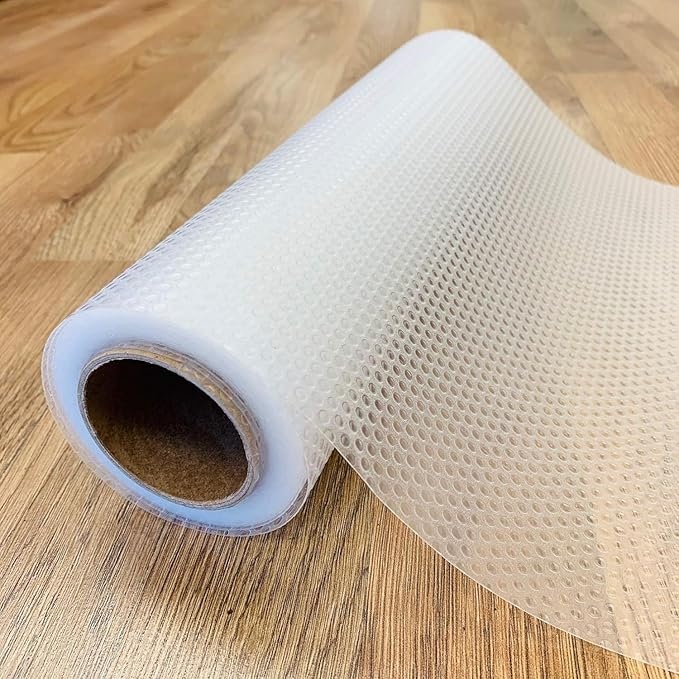
13.8 INCHES x 20 FEET (236 Inches) Non-Slip Shelf Liner, EVA Kitchen Liner, Non-Adhesive Liner, Original Smooth Shelf Liner, Durable Strong Grip Liner, Stain-Proof Shelf, Drawer, Cabinet Liner, Clear
About This MADE IN TURKEY: Our shelf liner was manufactured in our factory in Turkey. It is made out of high quality food grade EVA material. It is BPA free, so it is safe to be used in contact with fruits and vegetables directly. It is water proof, dust proof, and oil proof. It protects your shelves, cabinets, and drawers from scratching. WASHABLE: You can easily wash any stains and this shelf liner doesn't leave any stain marks. You can have your shelf hygiene at its finest. Protect your cabinets with the quality and the features of our cabinet liner! CAN BE USED ANYWHERE: Our drawer liner is mainly used in shelves. But you can use it wherever you need them. If we were to give examples, you can use it in shoe racks, drawers, cabinets, and refrigerators! this shelf liner easily accomodates to wherever you place it. You can even use our shelf liner as a place mat. Free DIY to any size and shape you want. EASILY INSTALLED: You can easily trim the drawer liner with a household scissor to adjust the size you want. Place the liner down in your drawer or cabinet and trim off the part you want to place. Our liners are non-adhesive and easily removable. PREMIUM QUALITY: Our mission is to bring the quality and variety to you. We trust the quality of this product 100% and that you will be satisfied with it. Make your place beautiful with an unseen quality. We hope you enjoy this product as much as we enjoy bringing it for you. Overview Brand : EVALAND Color : Clear Material : EVA Product Dimensions : 13.8"L x 4"W Recommended Uses For Product : Cabinet, Drawer, Refrigerator Special Feature : Non-Slip, Washable Pattern : Polka Dot Product Care Instructions : Wipe with Damp Cloth Number of Items : 1 Size : 13.8'' x 20' (236 inches)
Brand: EVALAND
Category: Home & Garden > Household Supplies > Drawer & Shelf Liners